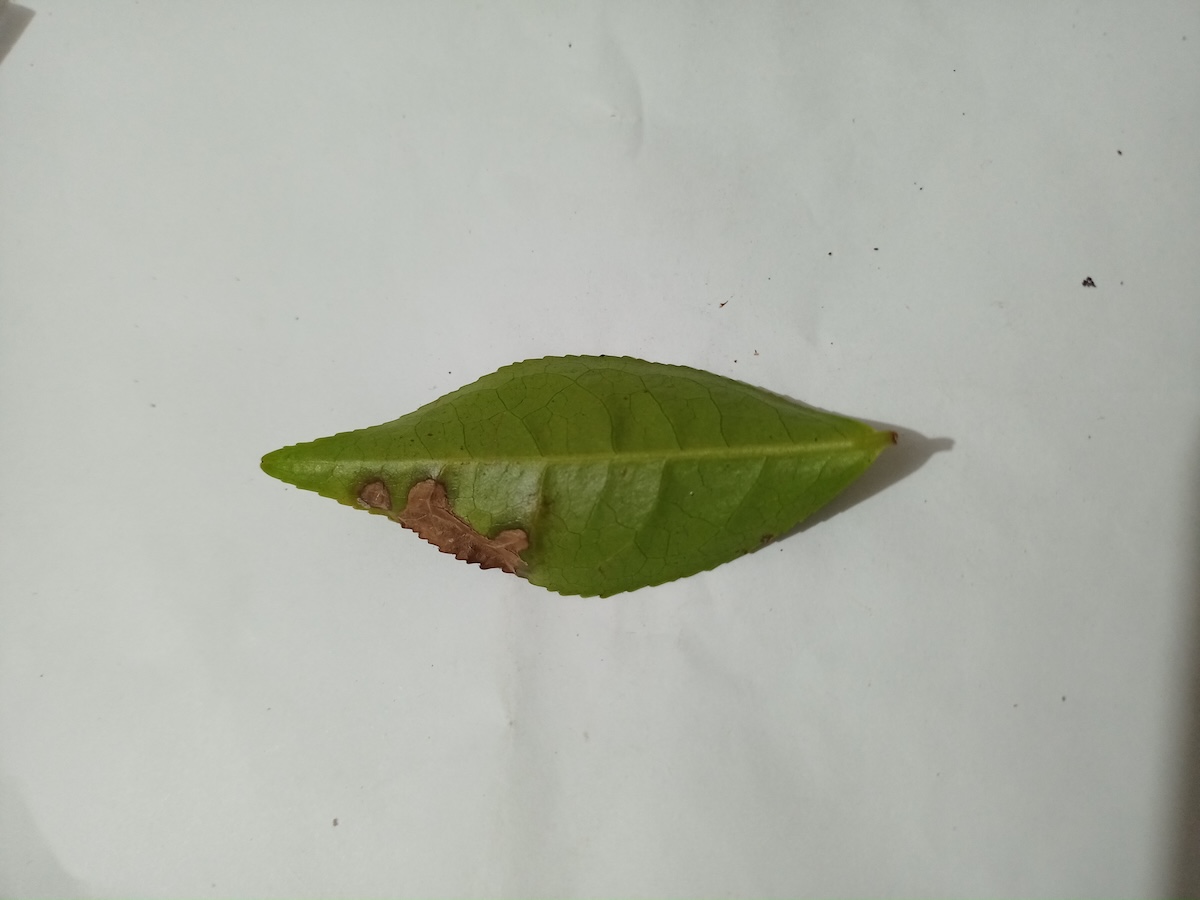
Label: Gray Blight